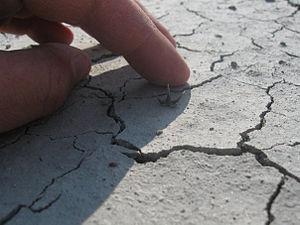
Chlamydoselachus lawleyi est une espèce de requins fossiles datant du Pliocène supérieur, ancêtre de l'espèce actuelle Chlamydoselachus anguineus, le requin-lézard.